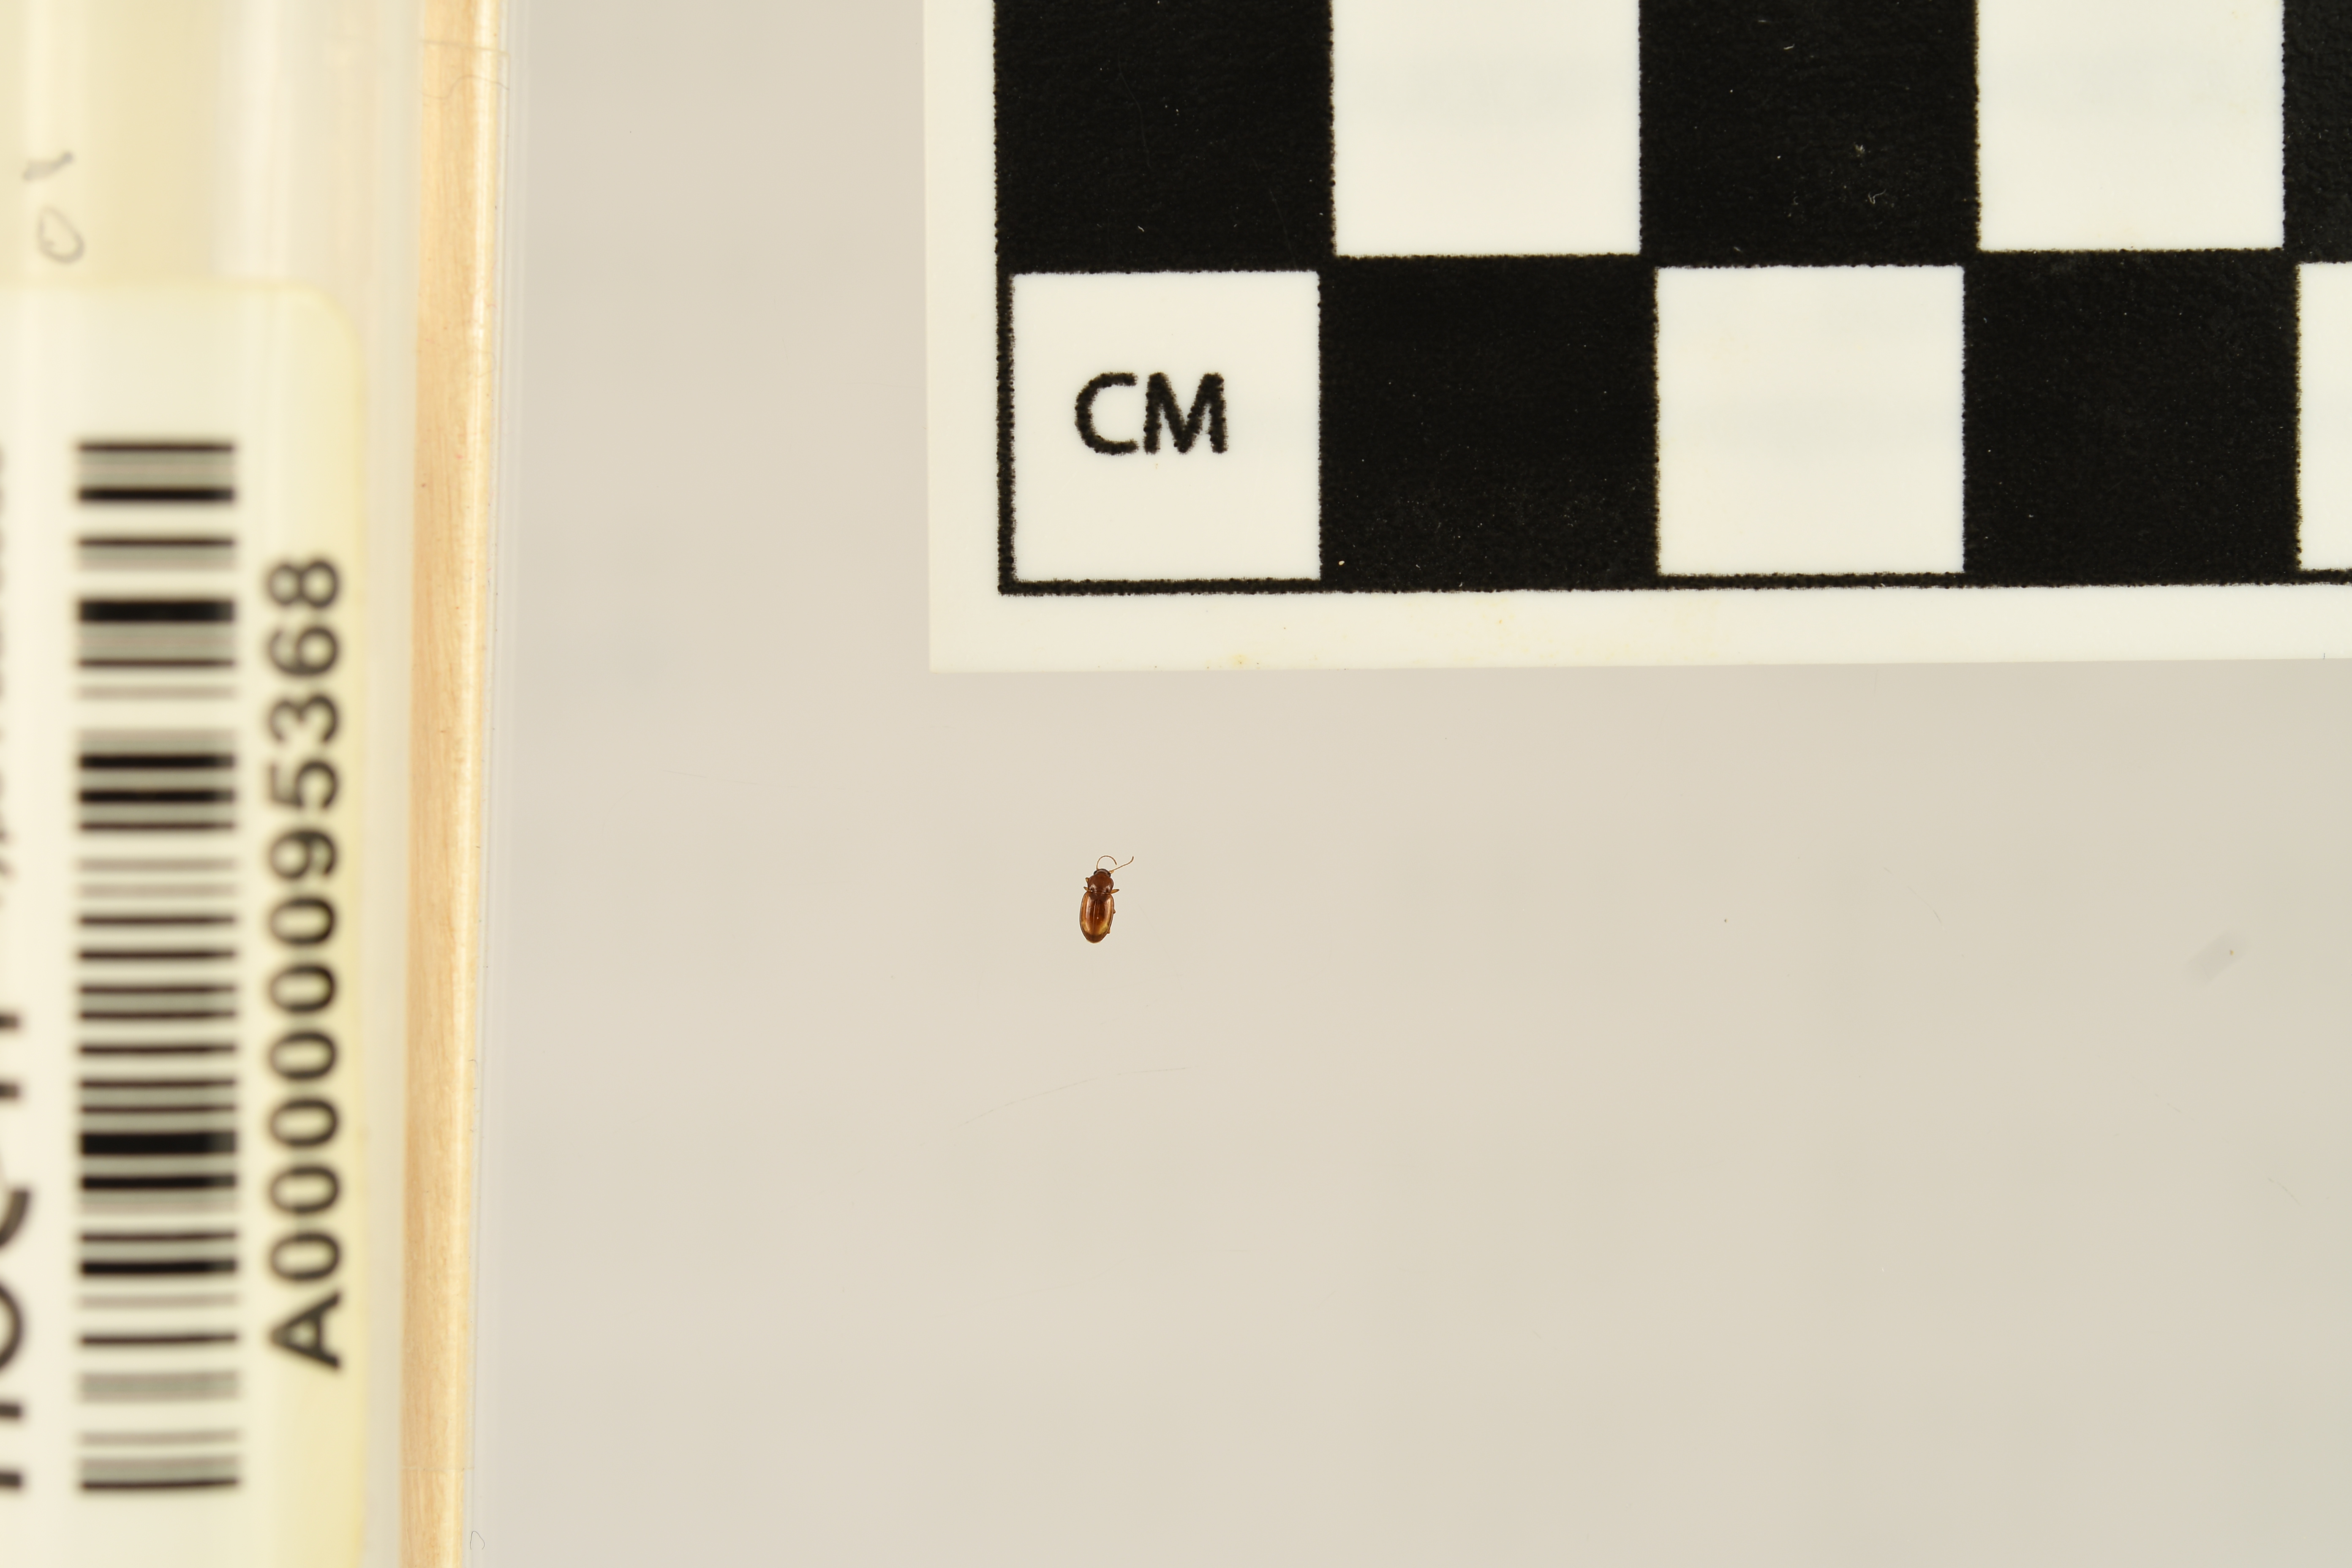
Carabidae sp. — Jornada Experimental Range NEON, plot JORN_004. Beetle 1, ElytraLength: 0.1606 cm (lying flat: Yes)

Carabidae sp. — Jornada Experimental Range NEON, plot JORN_004. Beetle 1, ElytraWidth: 0.09432 cm (lying flat: Yes)